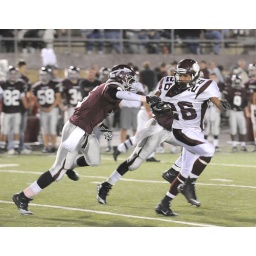
Photo Earl Neikirk/Bristol Herald Courier. THS #26 Michael Fersner gets the ball striped awy by DB #6 Malik Foreman.